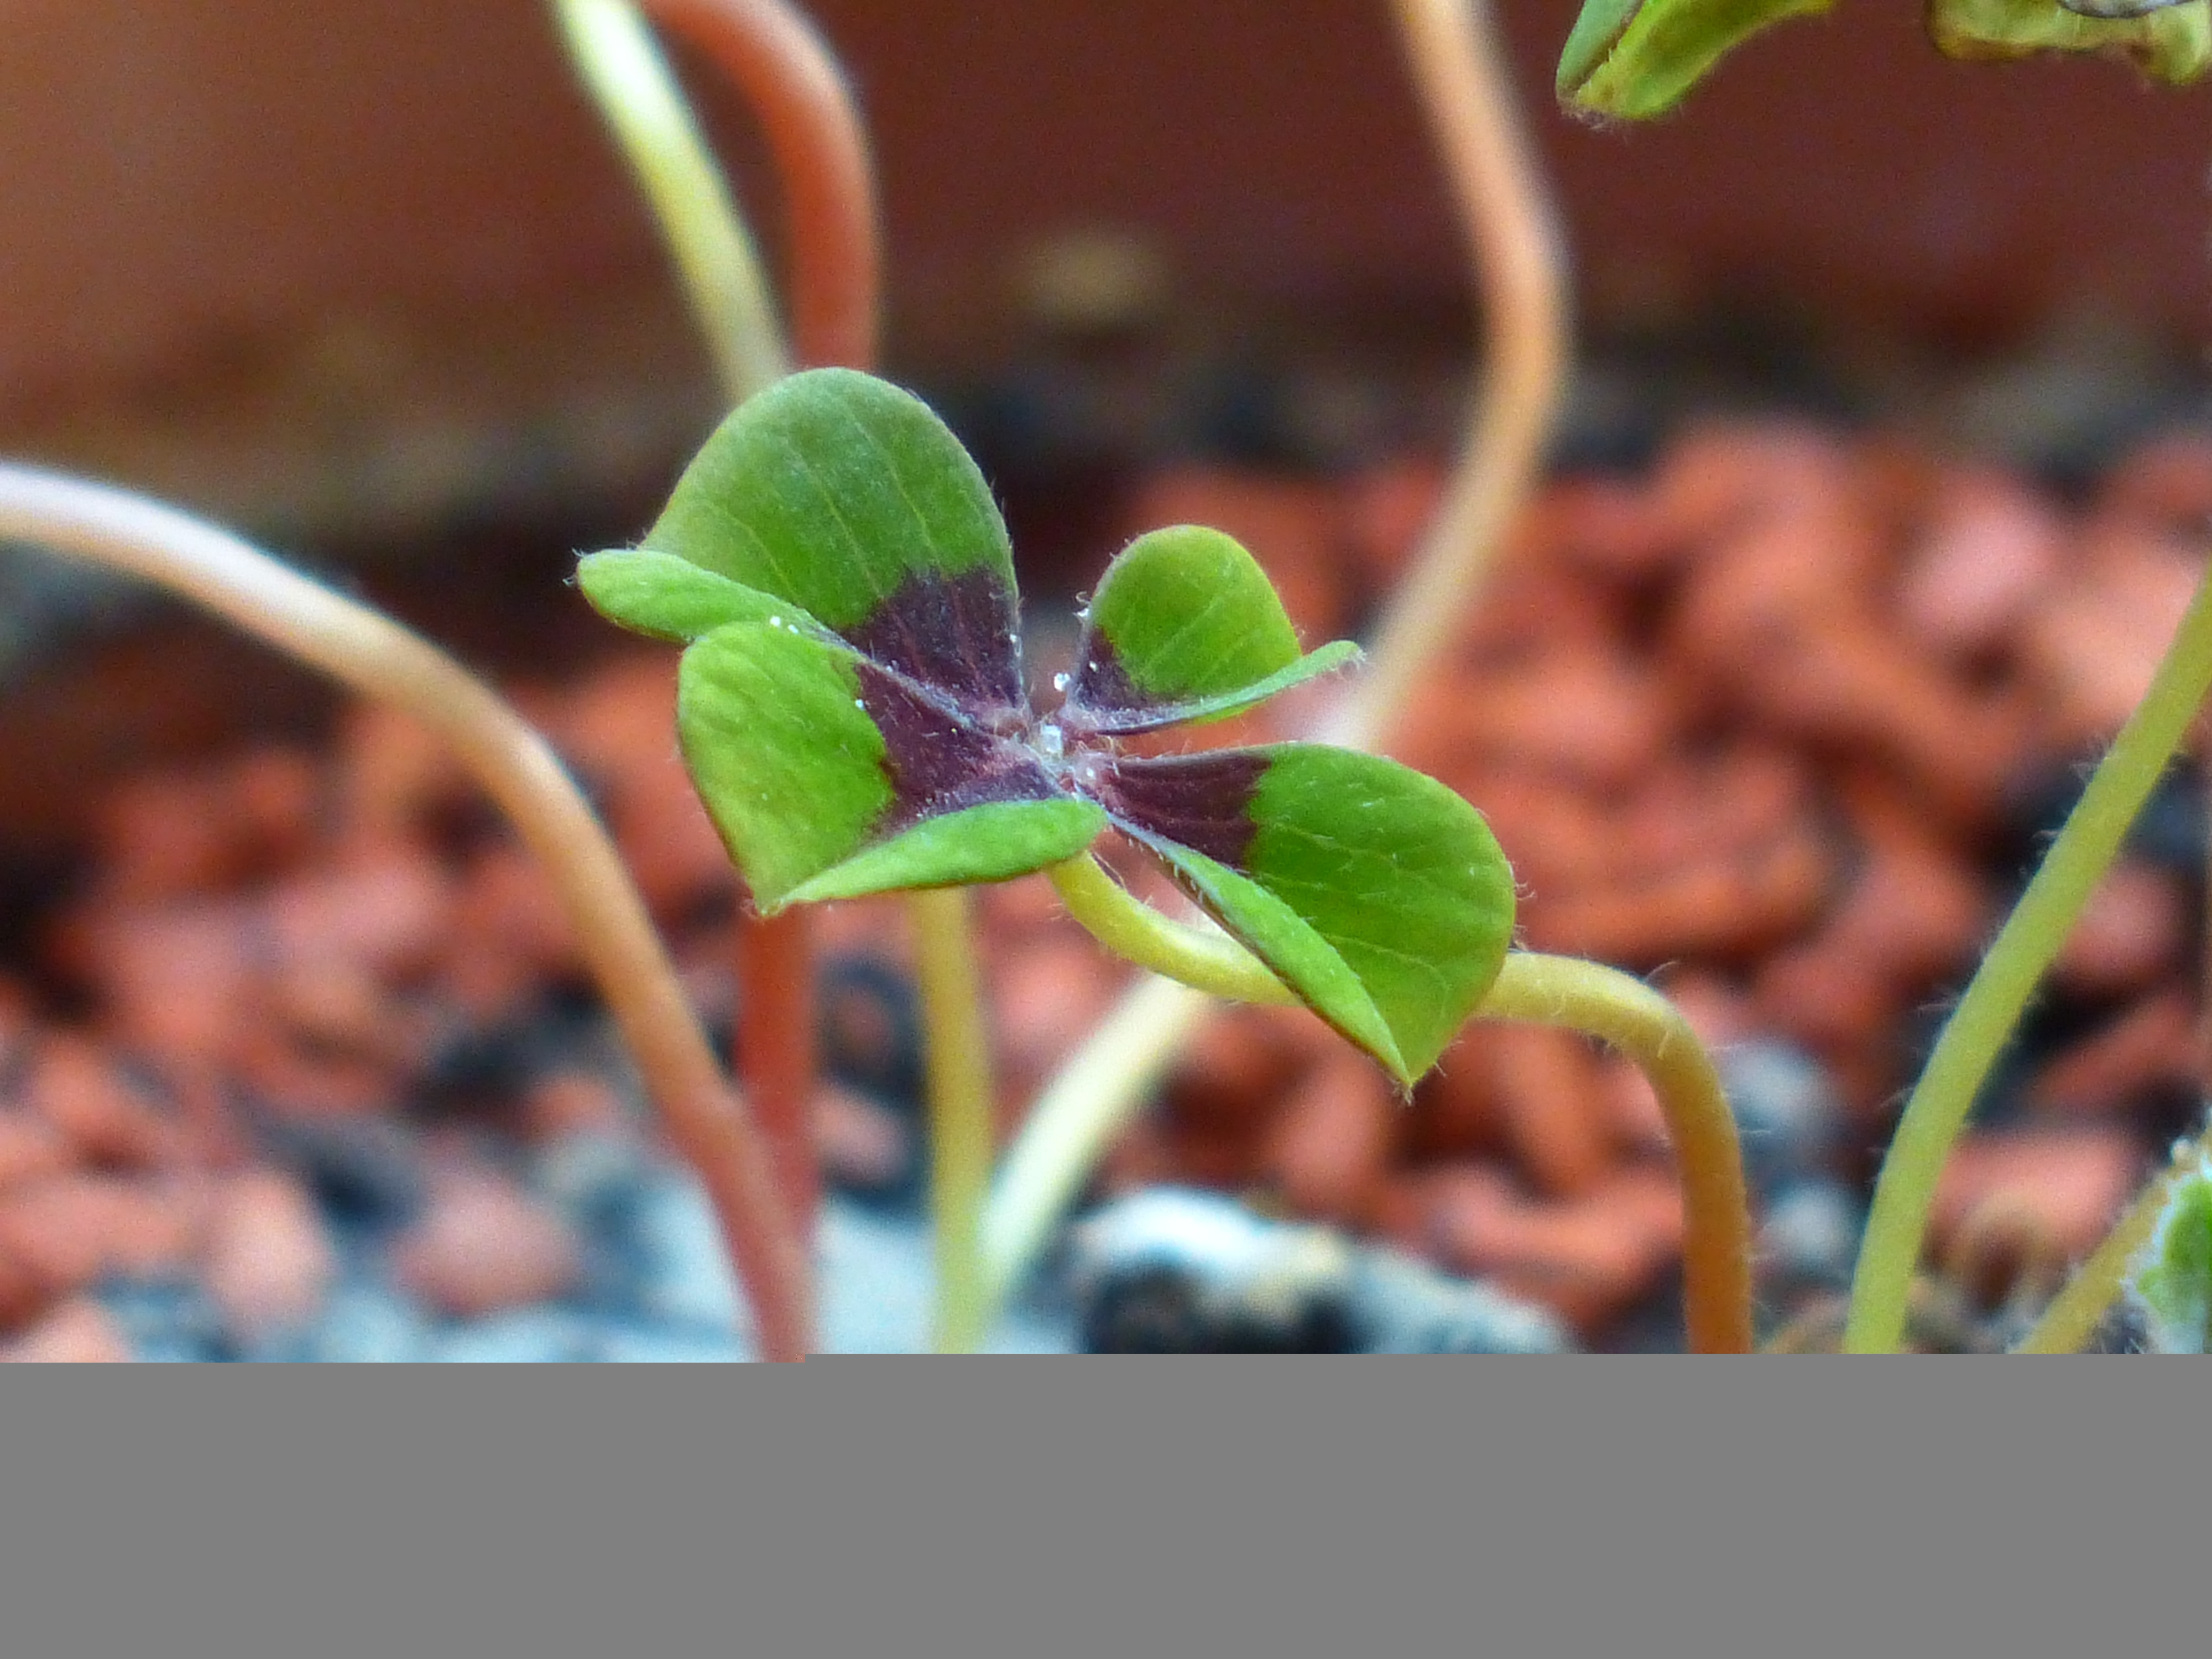
branch, plant, leaf, flower, herb, produce, soil, botany, flora, wildflower, shrub, bud, luck, oxalis, sorrel, klee, ornamental plant, flowering plant, lucky charm, oxalidaceae, lucky clover, vierbl ttrig, lucky messenger, annual plant, plant stem, land plant, four wood sorrel, common sorrel plant, oxalis tetraphylla, oxalis deppei lodd